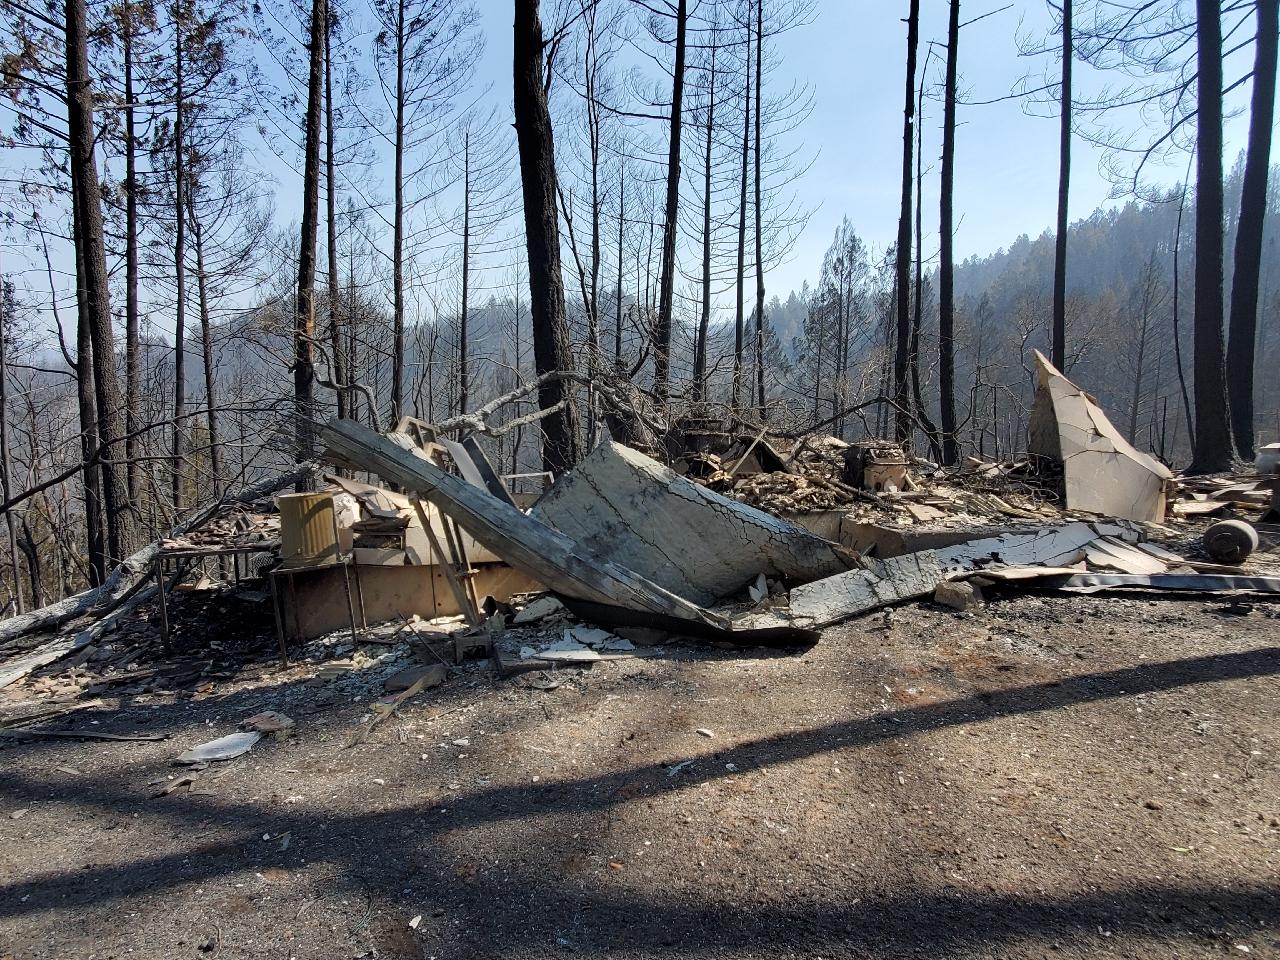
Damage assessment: destroyed